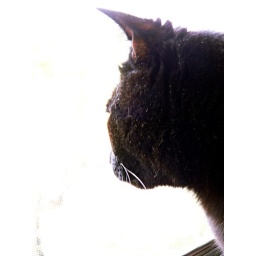
June 2006 - my cat is intent on some finches in the tree outside.